Arkansas Highway 238

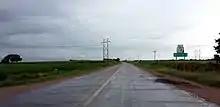
Highway 238 between Brinkley and Moro

Highway 238 begins at US 49/US 70 in Brinkley in the Arkansas Delta. The route runs east and south to an intersection with Highway 238 Spur before turning due east as a section line road and running to Lee County. Highway 238 continues east, crossing Big Creek and intersecting Highway 259 before entering Moro. In the town, Highway 238 intersects Highway 78 Spur near a city park. The route continues out of town heading south to US 79, where it terminates.